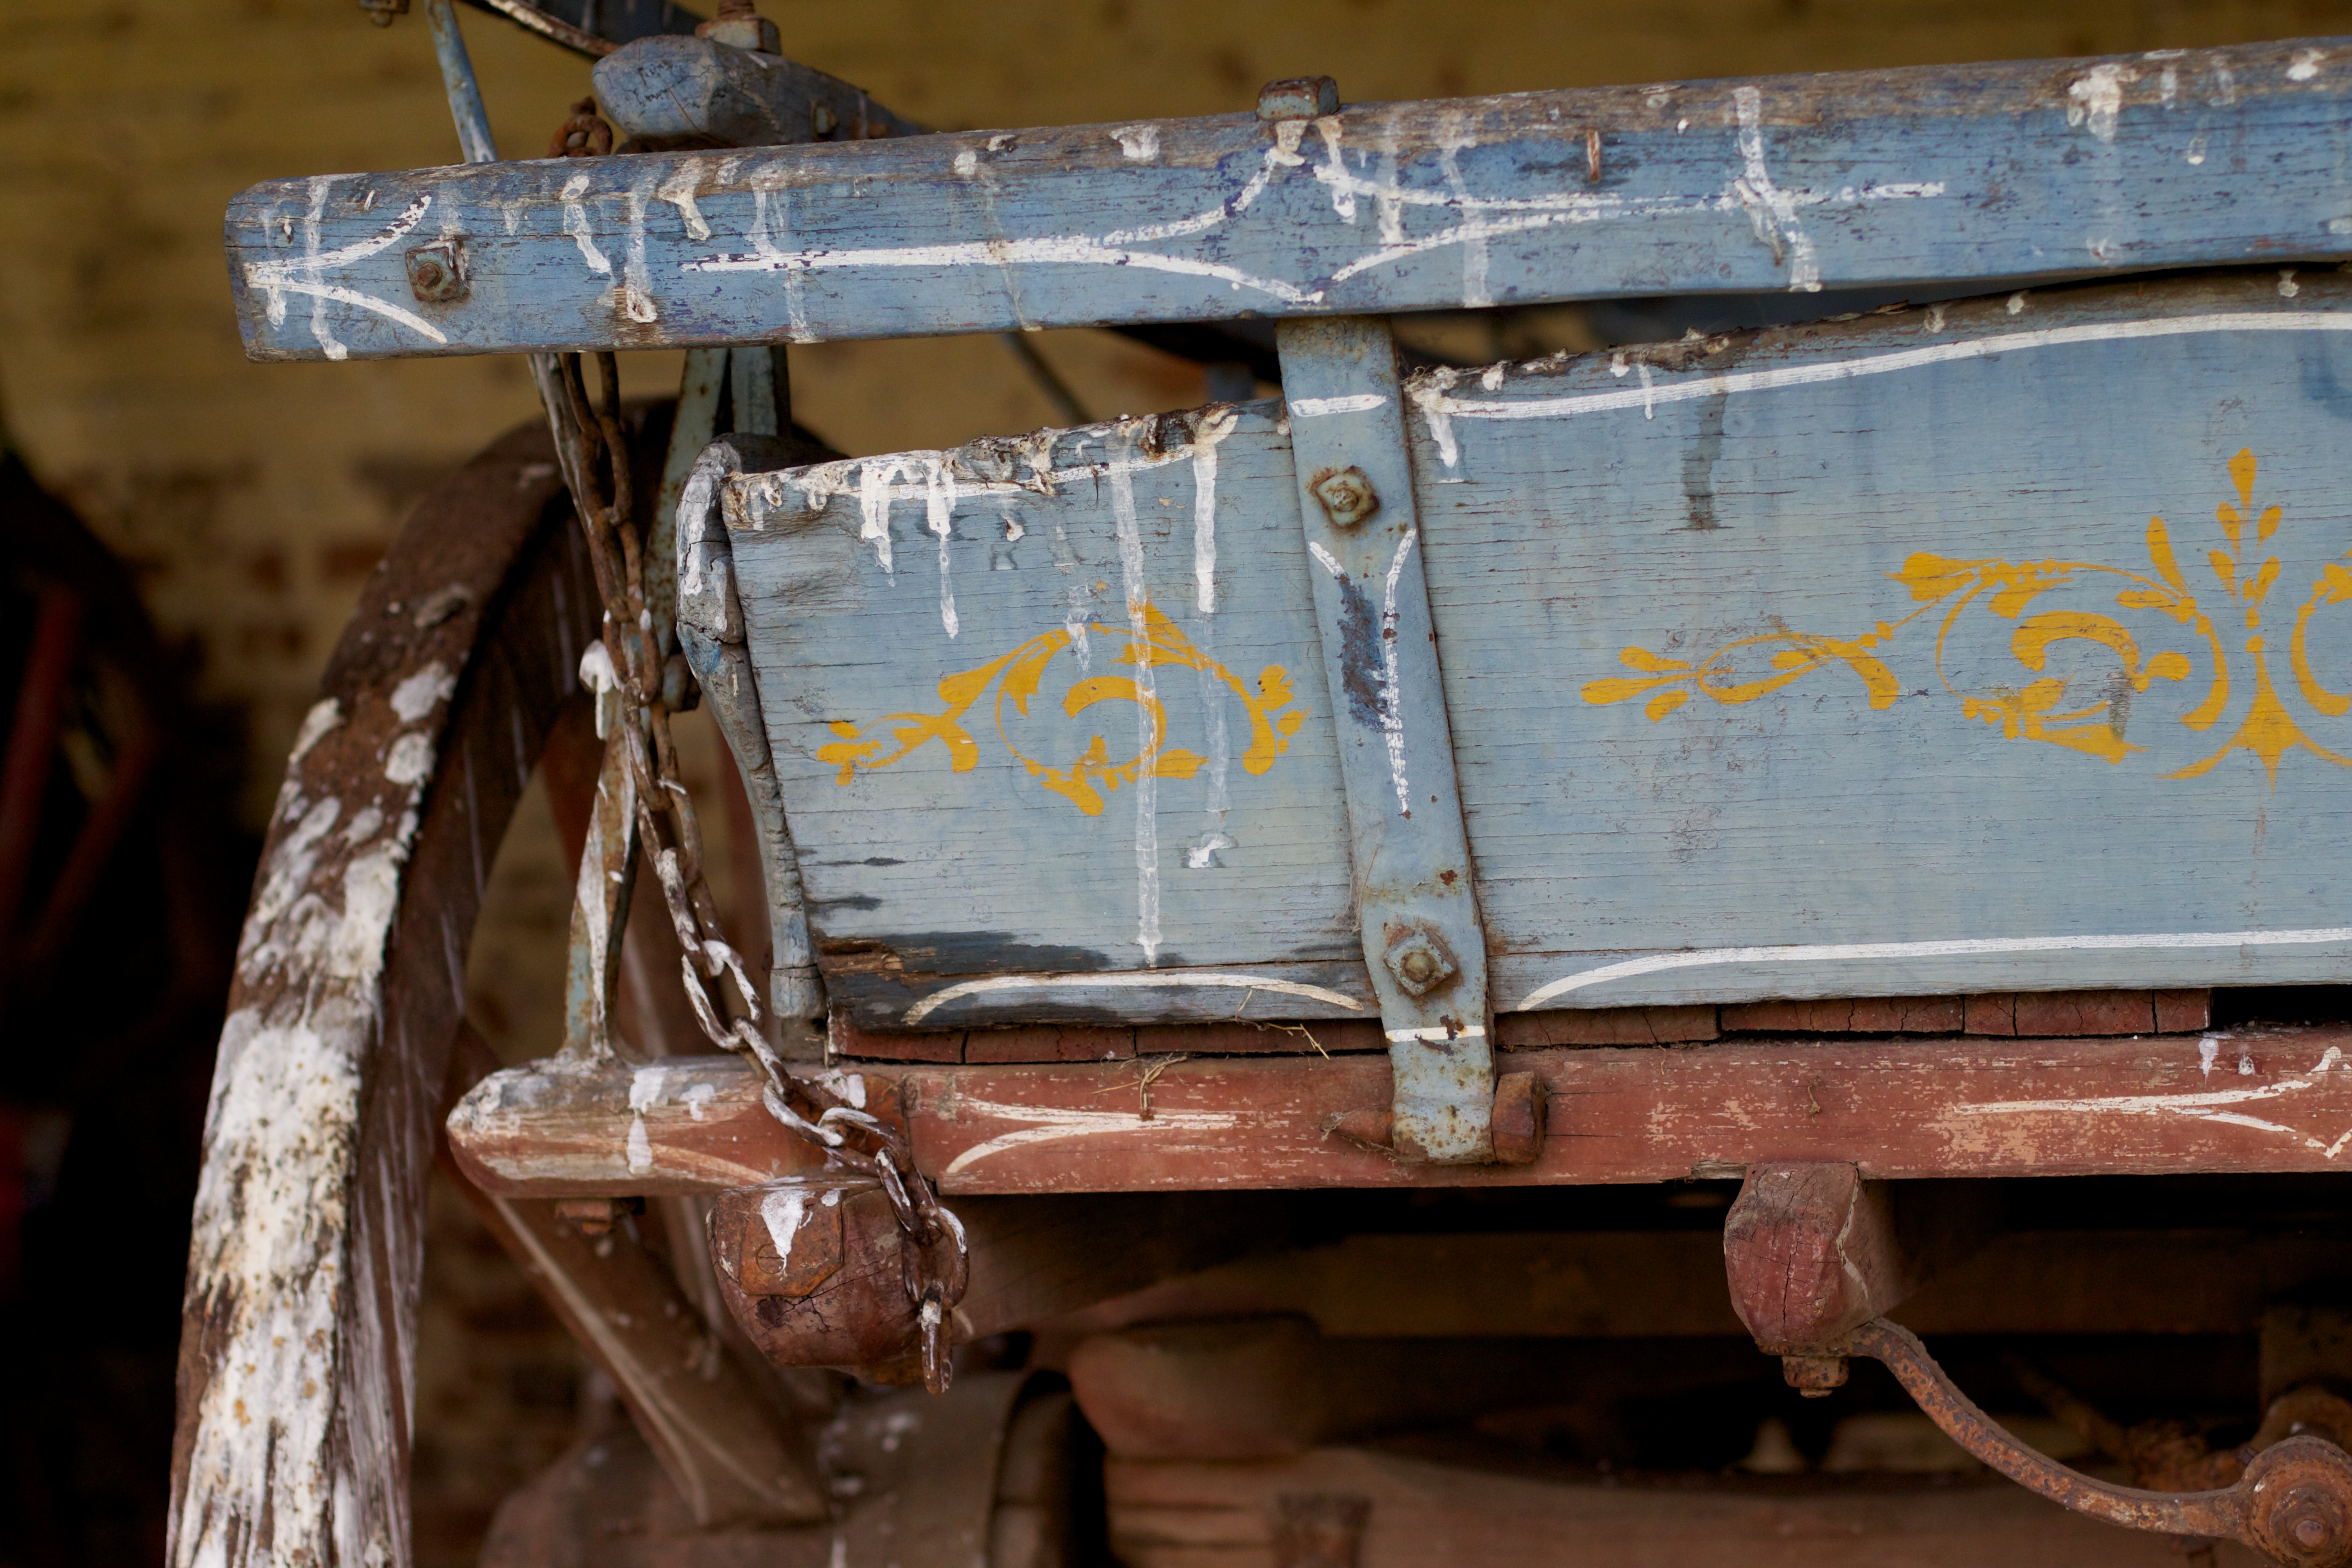
wood, car, jeep, transport, vehicle, material, auodyssey, scrap, automotive exterior